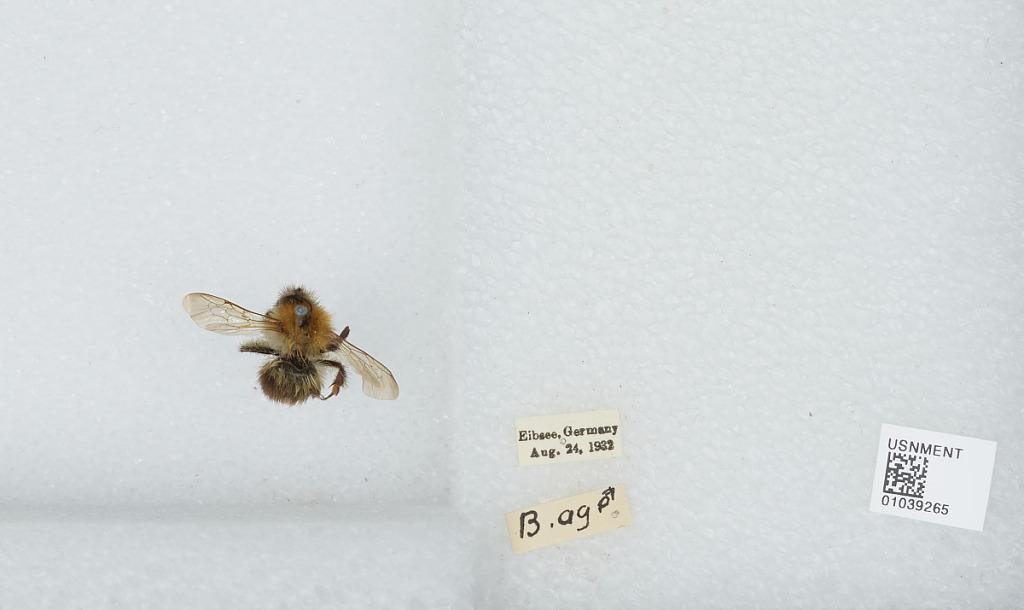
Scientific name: Bombus (Thoracobombus) pascuorum (Scopoli)
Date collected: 1932-8-24
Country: Germany
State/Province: Bavaria
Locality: Eibsee
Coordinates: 47.4562, 10.9729